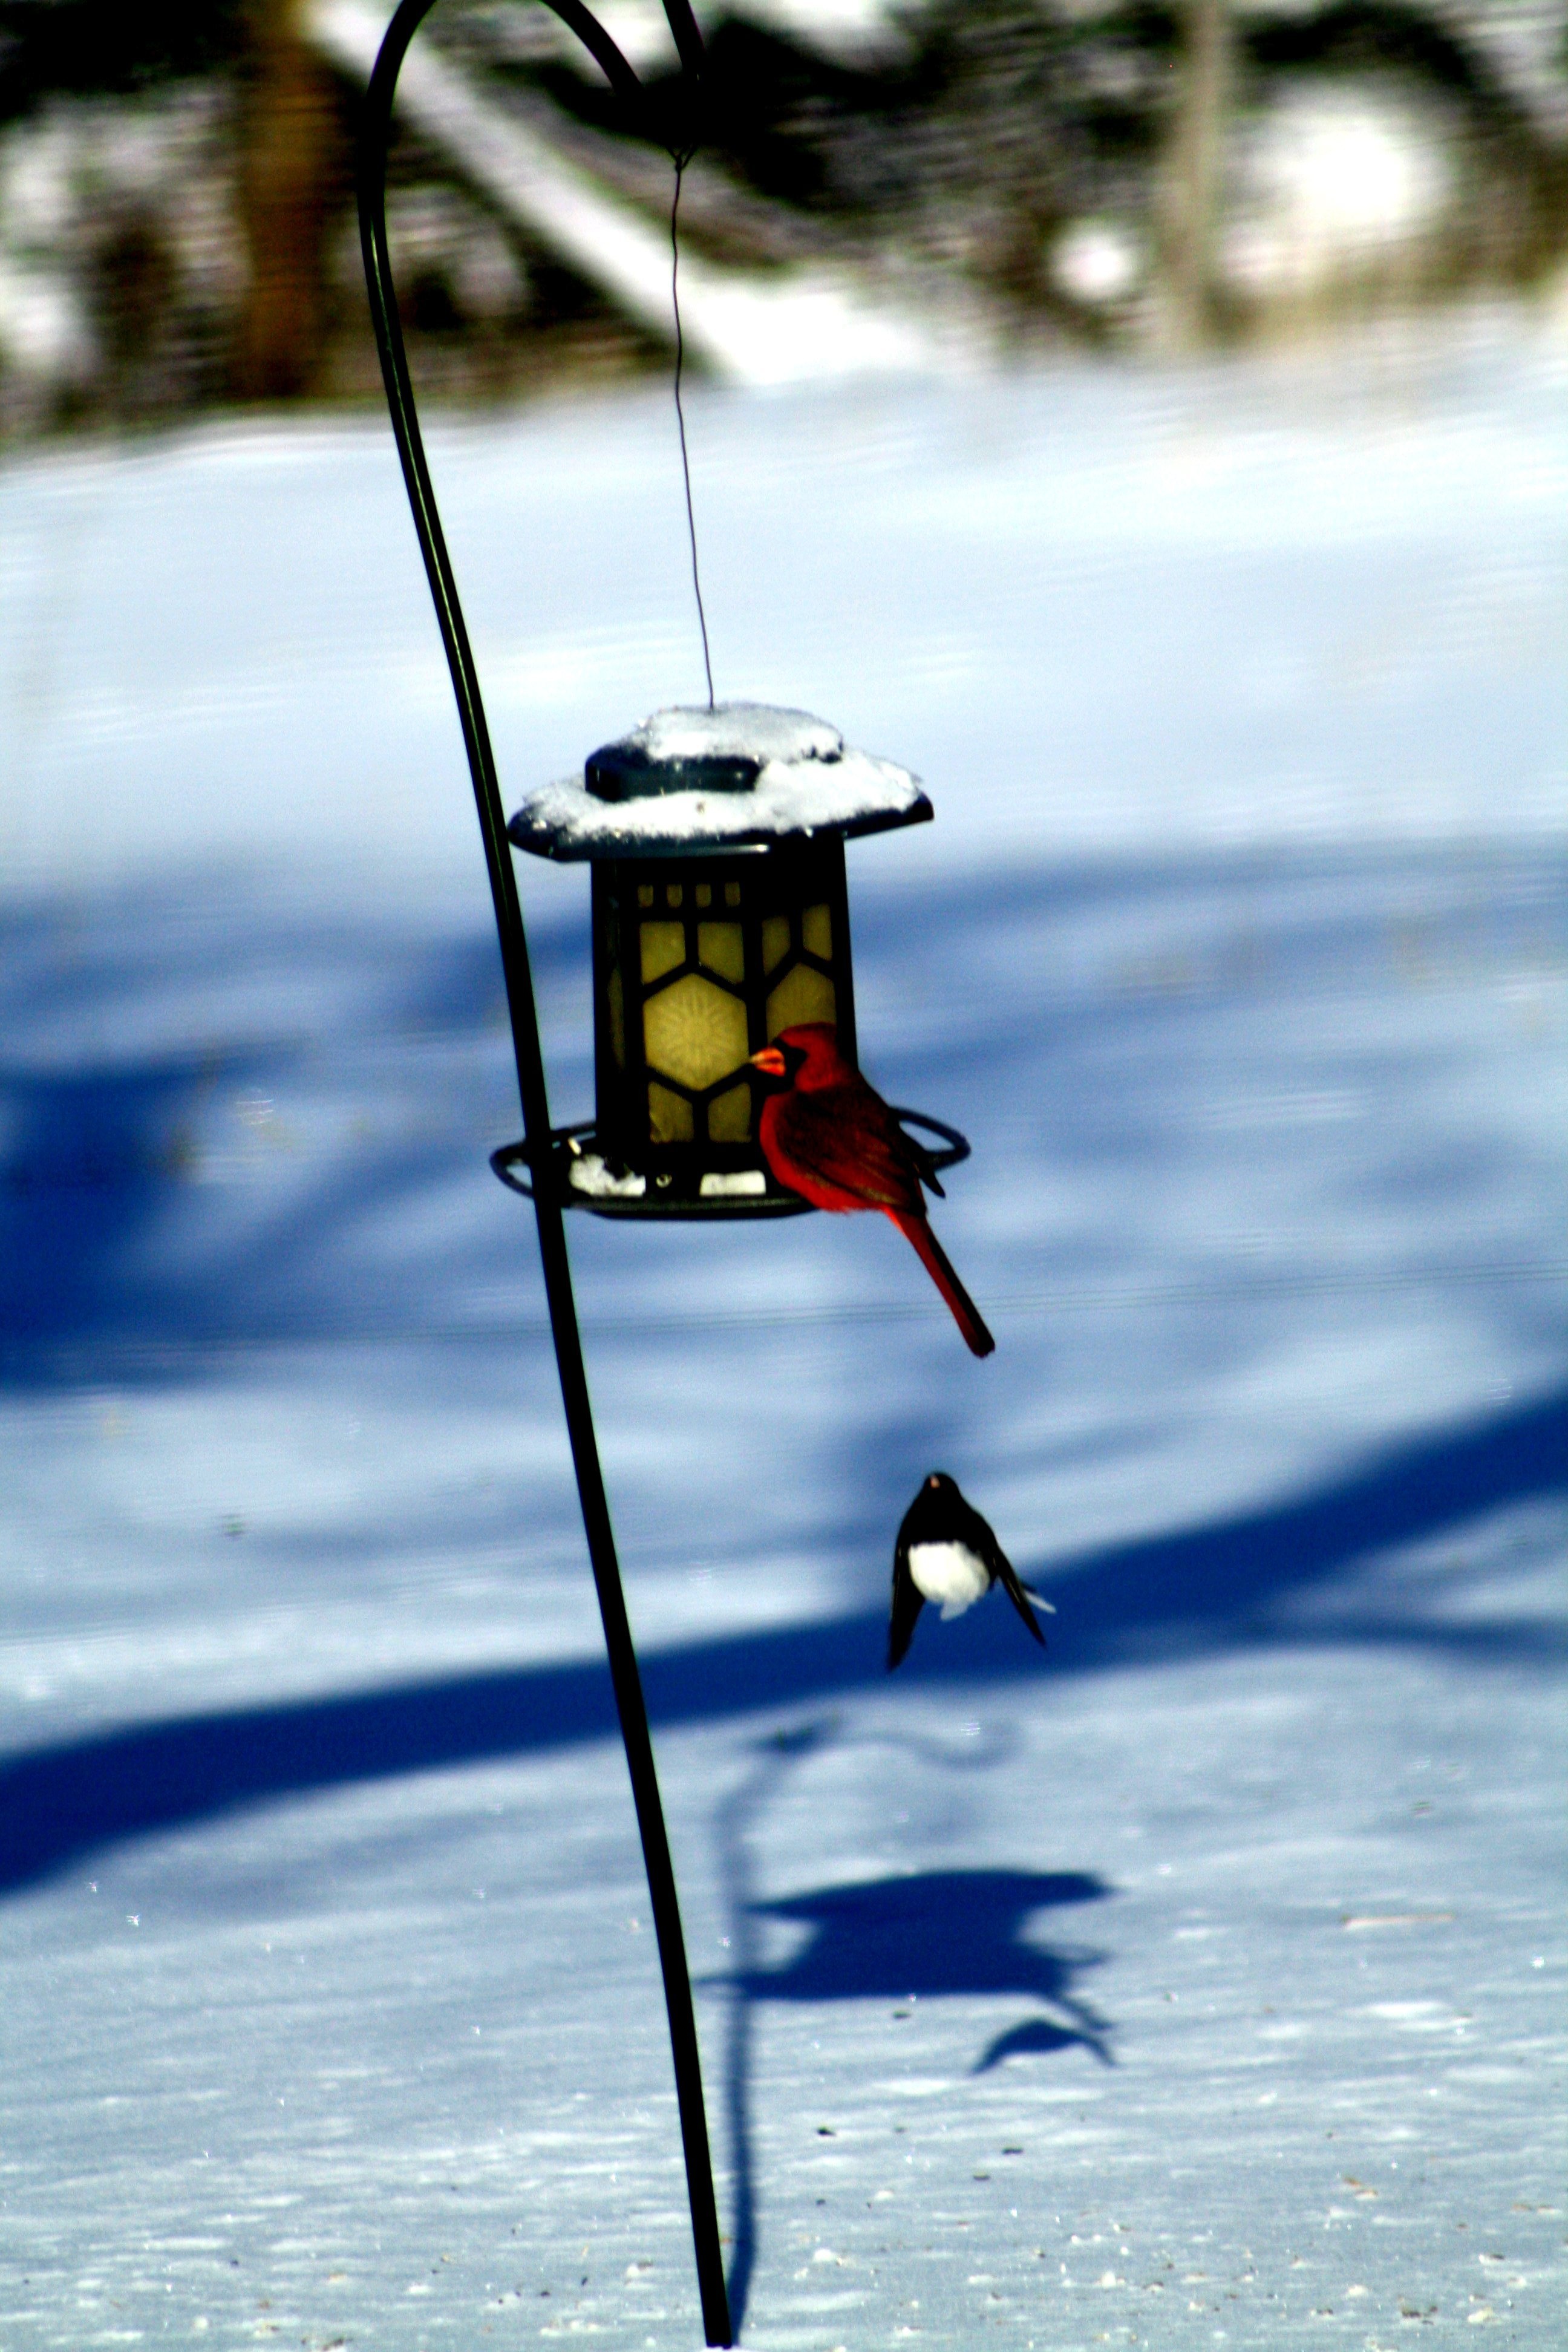
water, nature, snow, winter, bird, animal, vehicle, weather, blue, skiing, season, winter sport, sports, ski, feeder, ski equipment, atmosphere of earth